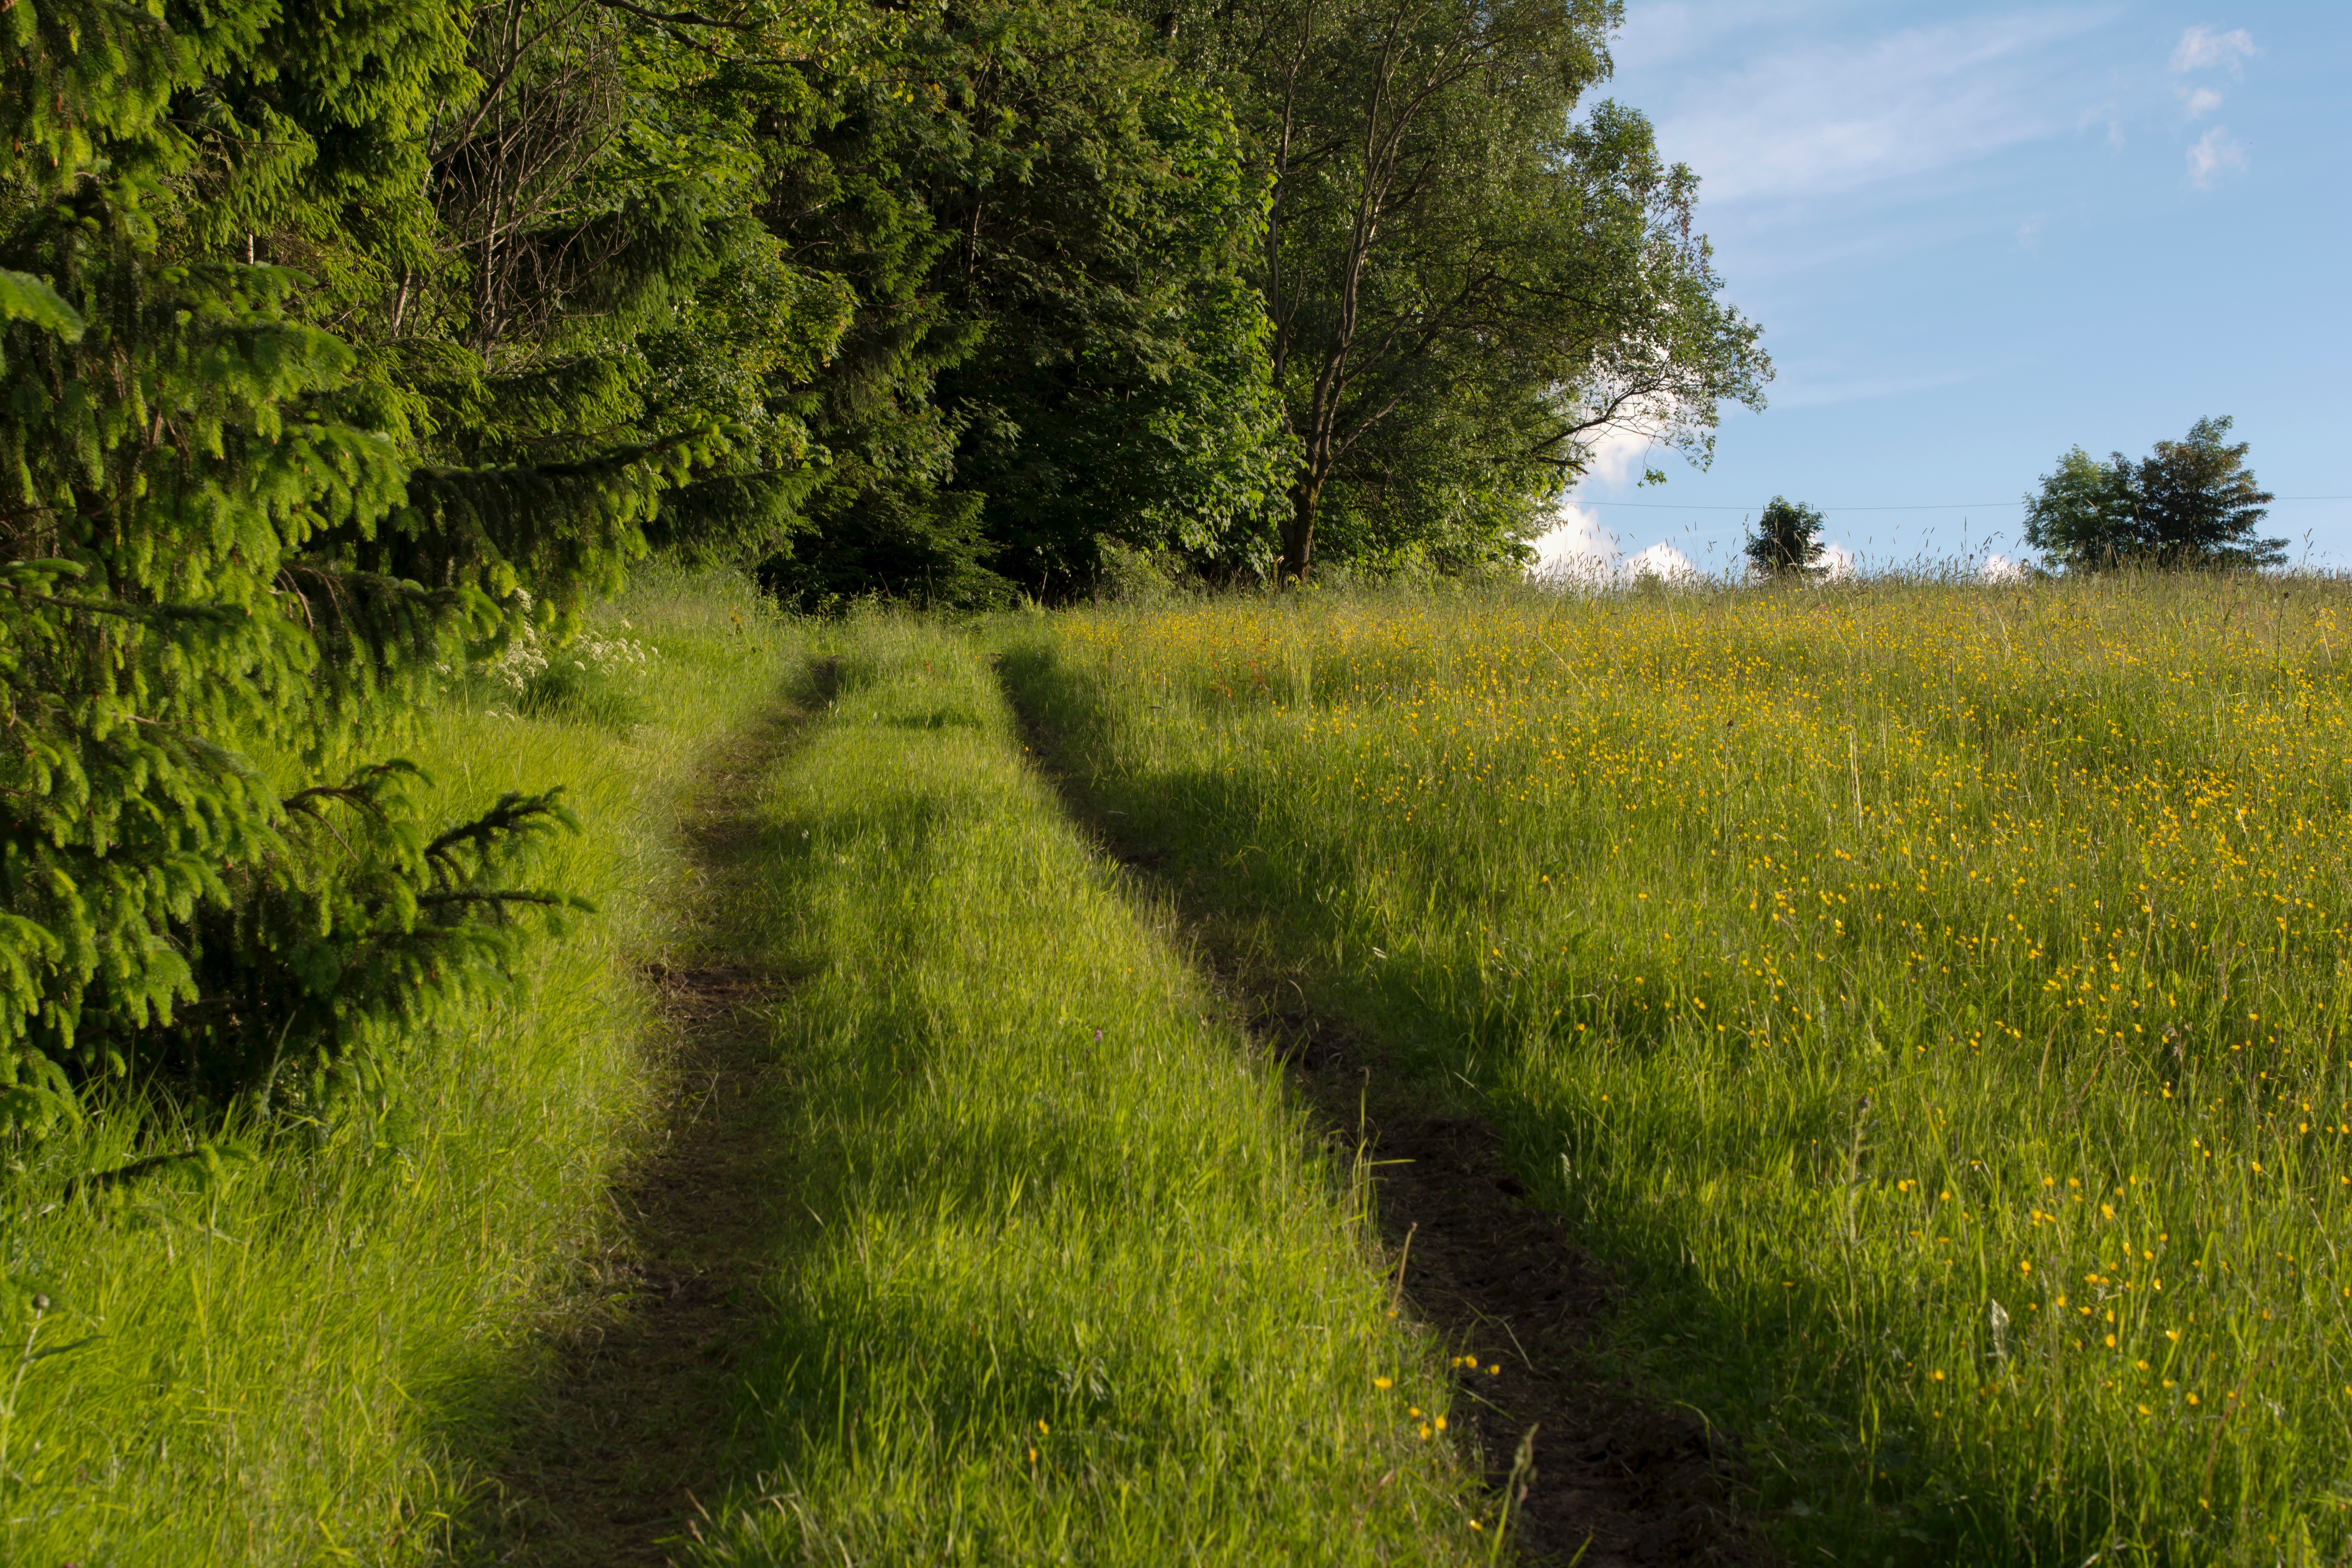
tree, grass, marsh, field, lawn, meadow, prairie, green, pasture, agriculture, waterway, grassland, shrub, wetland, woodland, habitat, ecosystem, rural area, paddy field, natural environment, geographical feature, grass family, land lot